Egide Linnig

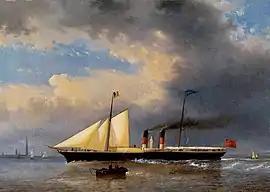
"The paddle steamer" Cygnus

Linnig's marine paintings are always well balanced and pay particular attention to topographical accuracy. His work provides an important testimony on the history of seafaring since he worked during the pivotal period that marked the transition from sailing ships to steamships. His works are also important documents on the shipping activities and wharves in and around Antwerp at the time.